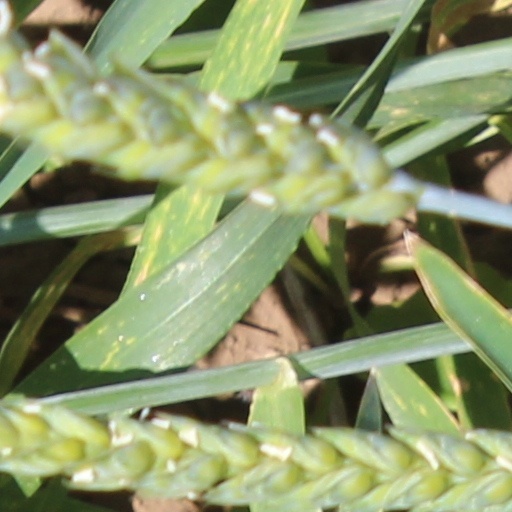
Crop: wheat